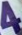
Number: 4